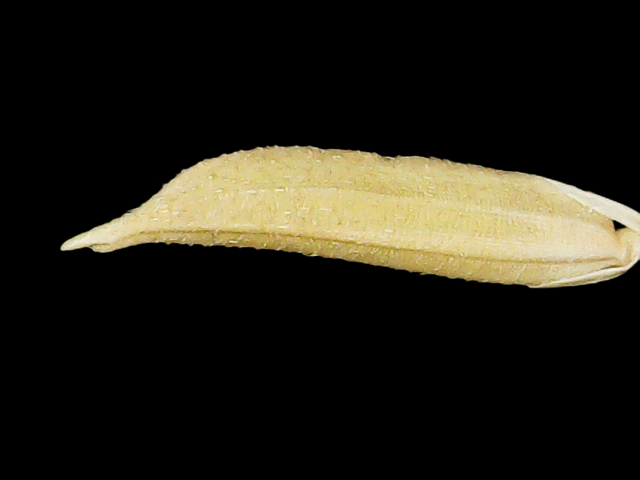
Rice variety: Binadhan25